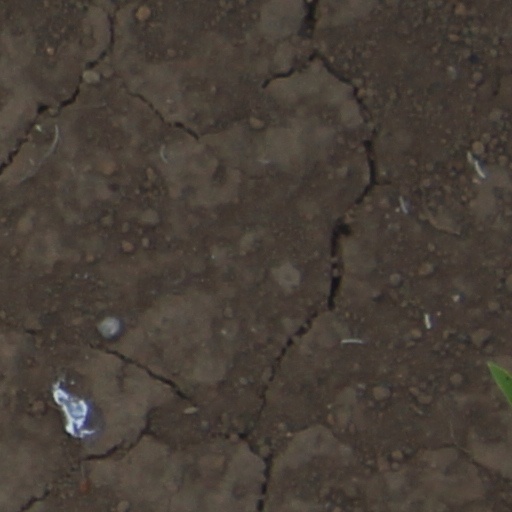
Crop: wheat